Middot (Talmud)

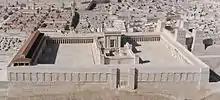
Model of the Temple Mount and the Second Temple, late 1st century BCE or early 1st century CE, reflecting descriptions in tractate Middot.

The tractate consists of five chapters and thirty-four sections ("mishnayot"). It has no Gemara – rabbinical analysis and commentary on the Mishnah – in either the Jerusalem Talmud or Babylonian Talmud. There is also no Tosefta for this tractate.